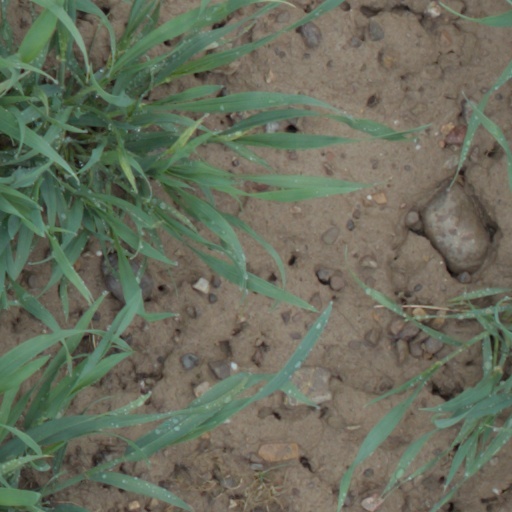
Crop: wheat